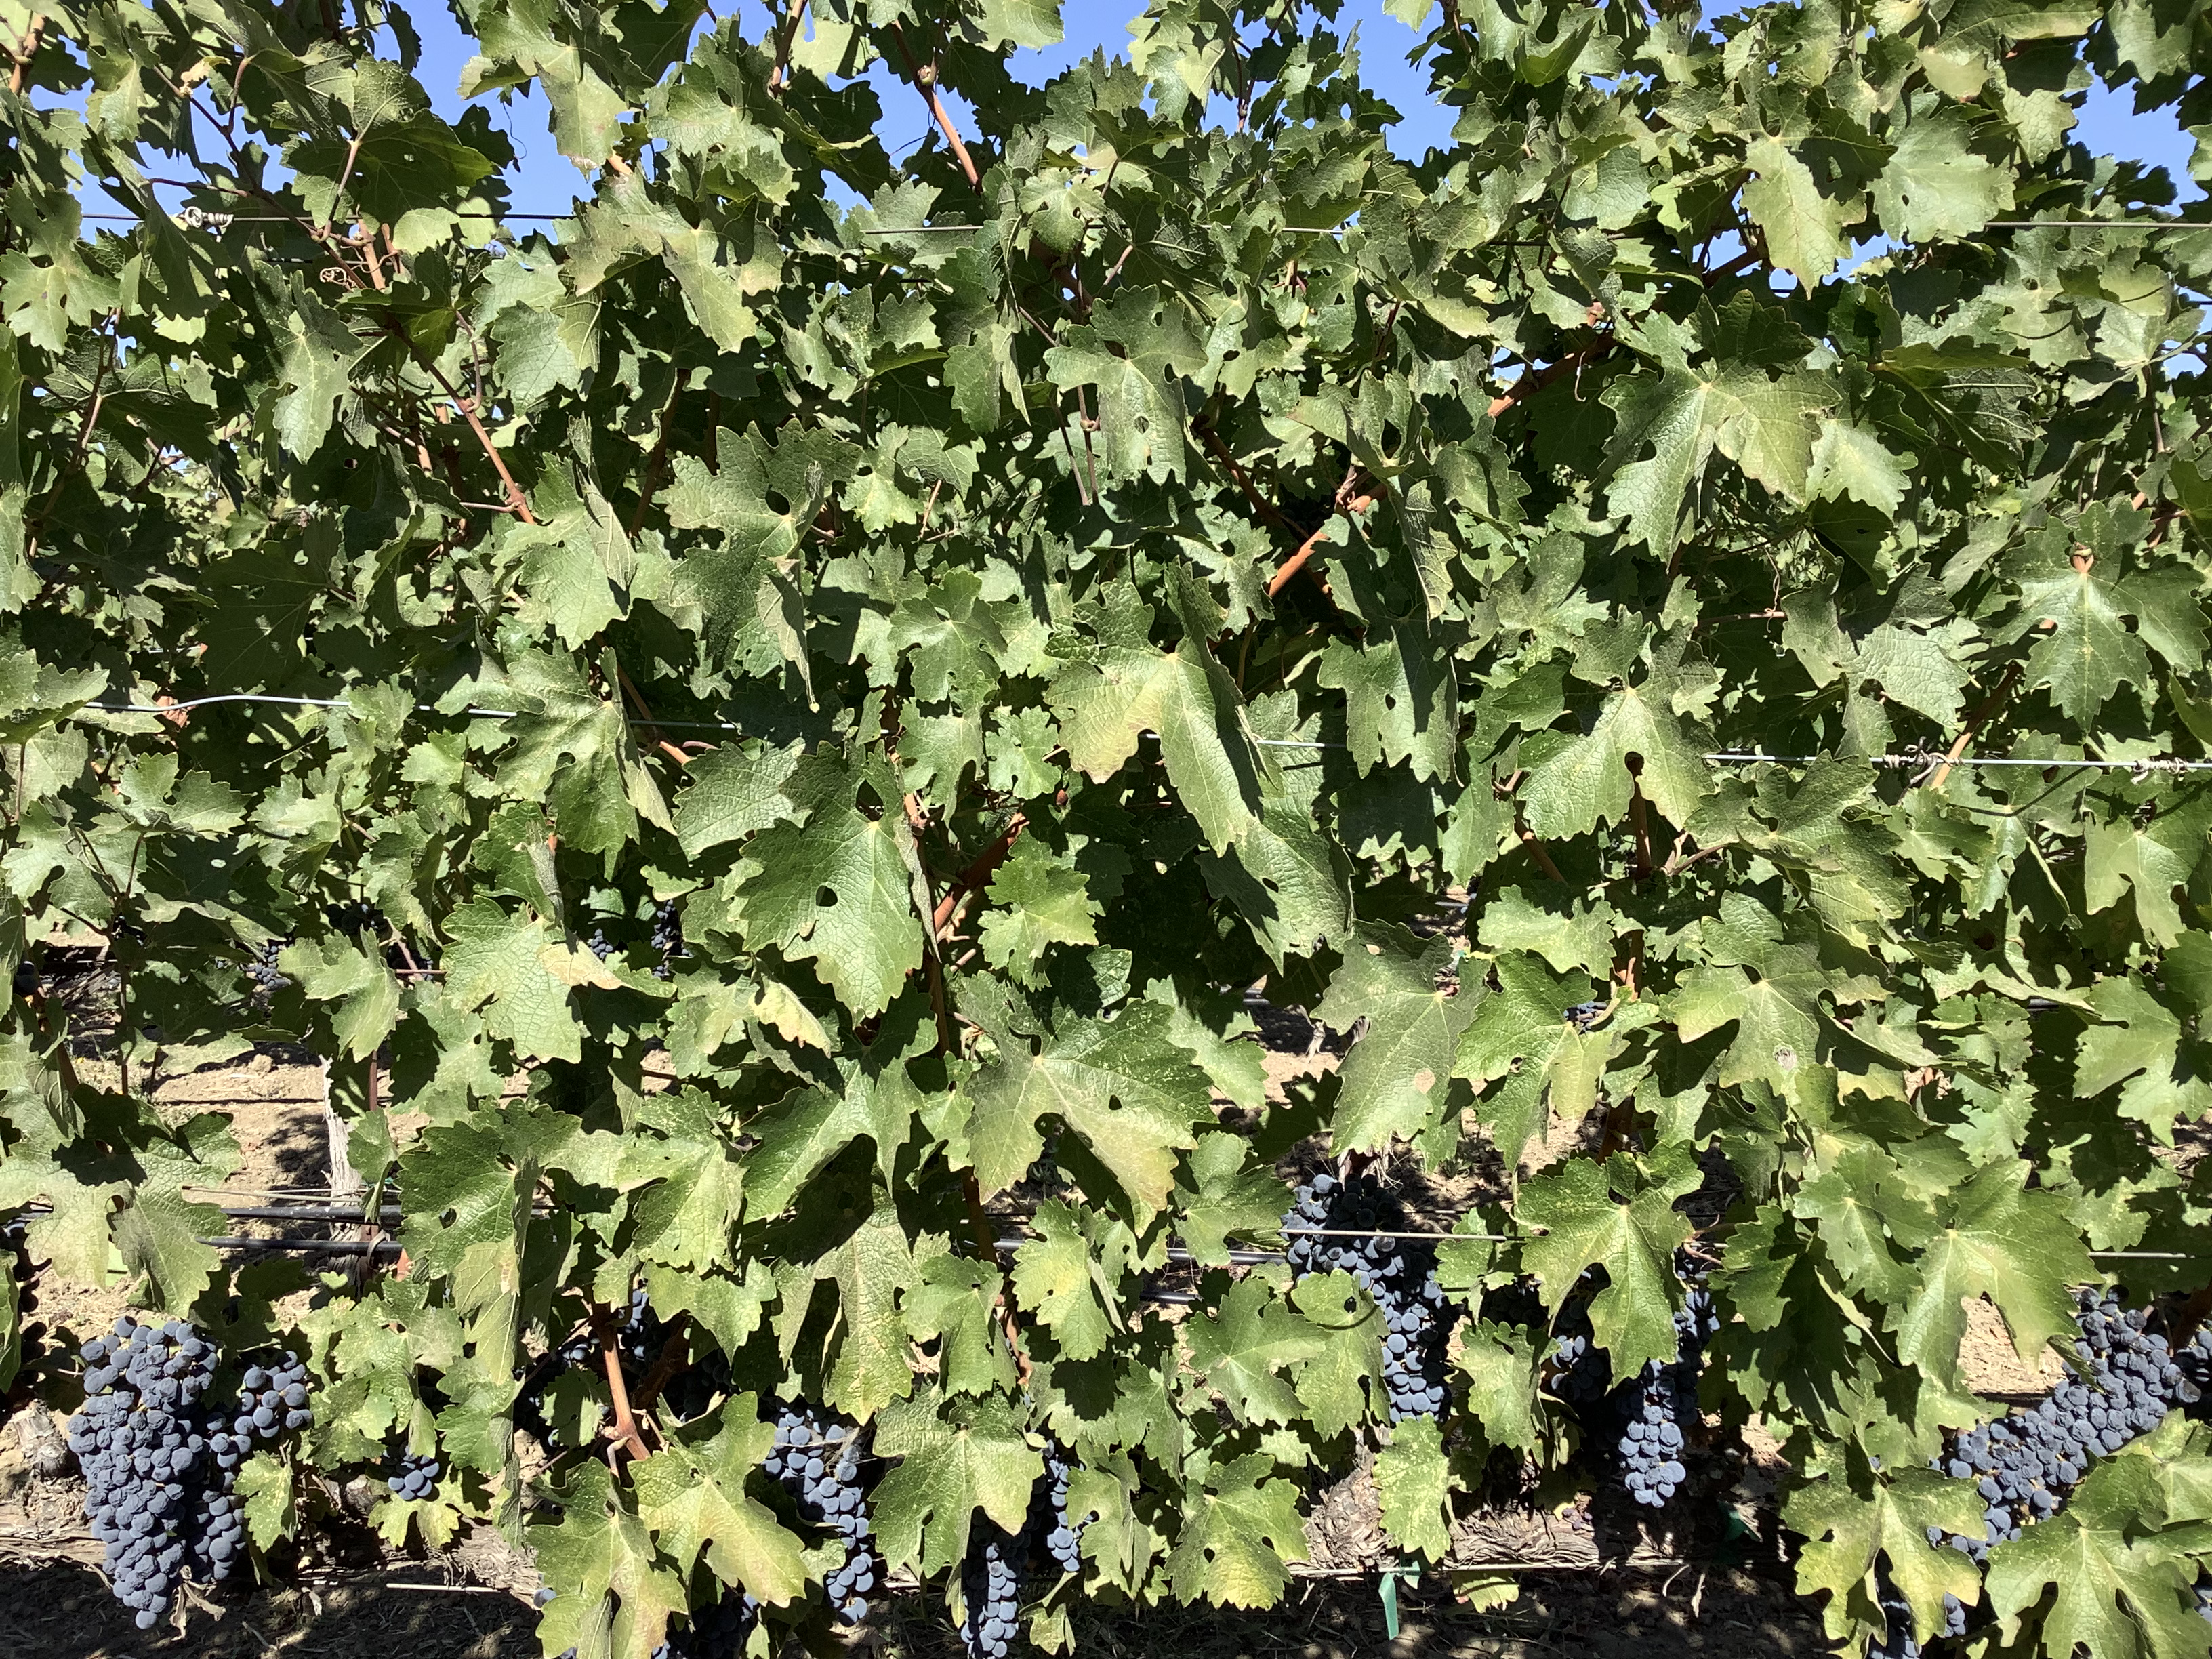
Label: No Virus